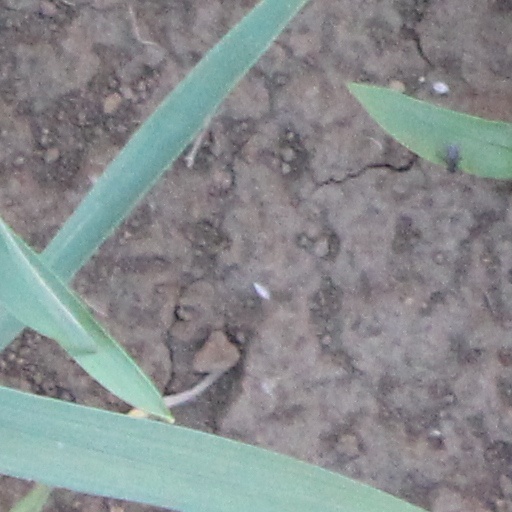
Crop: wheat